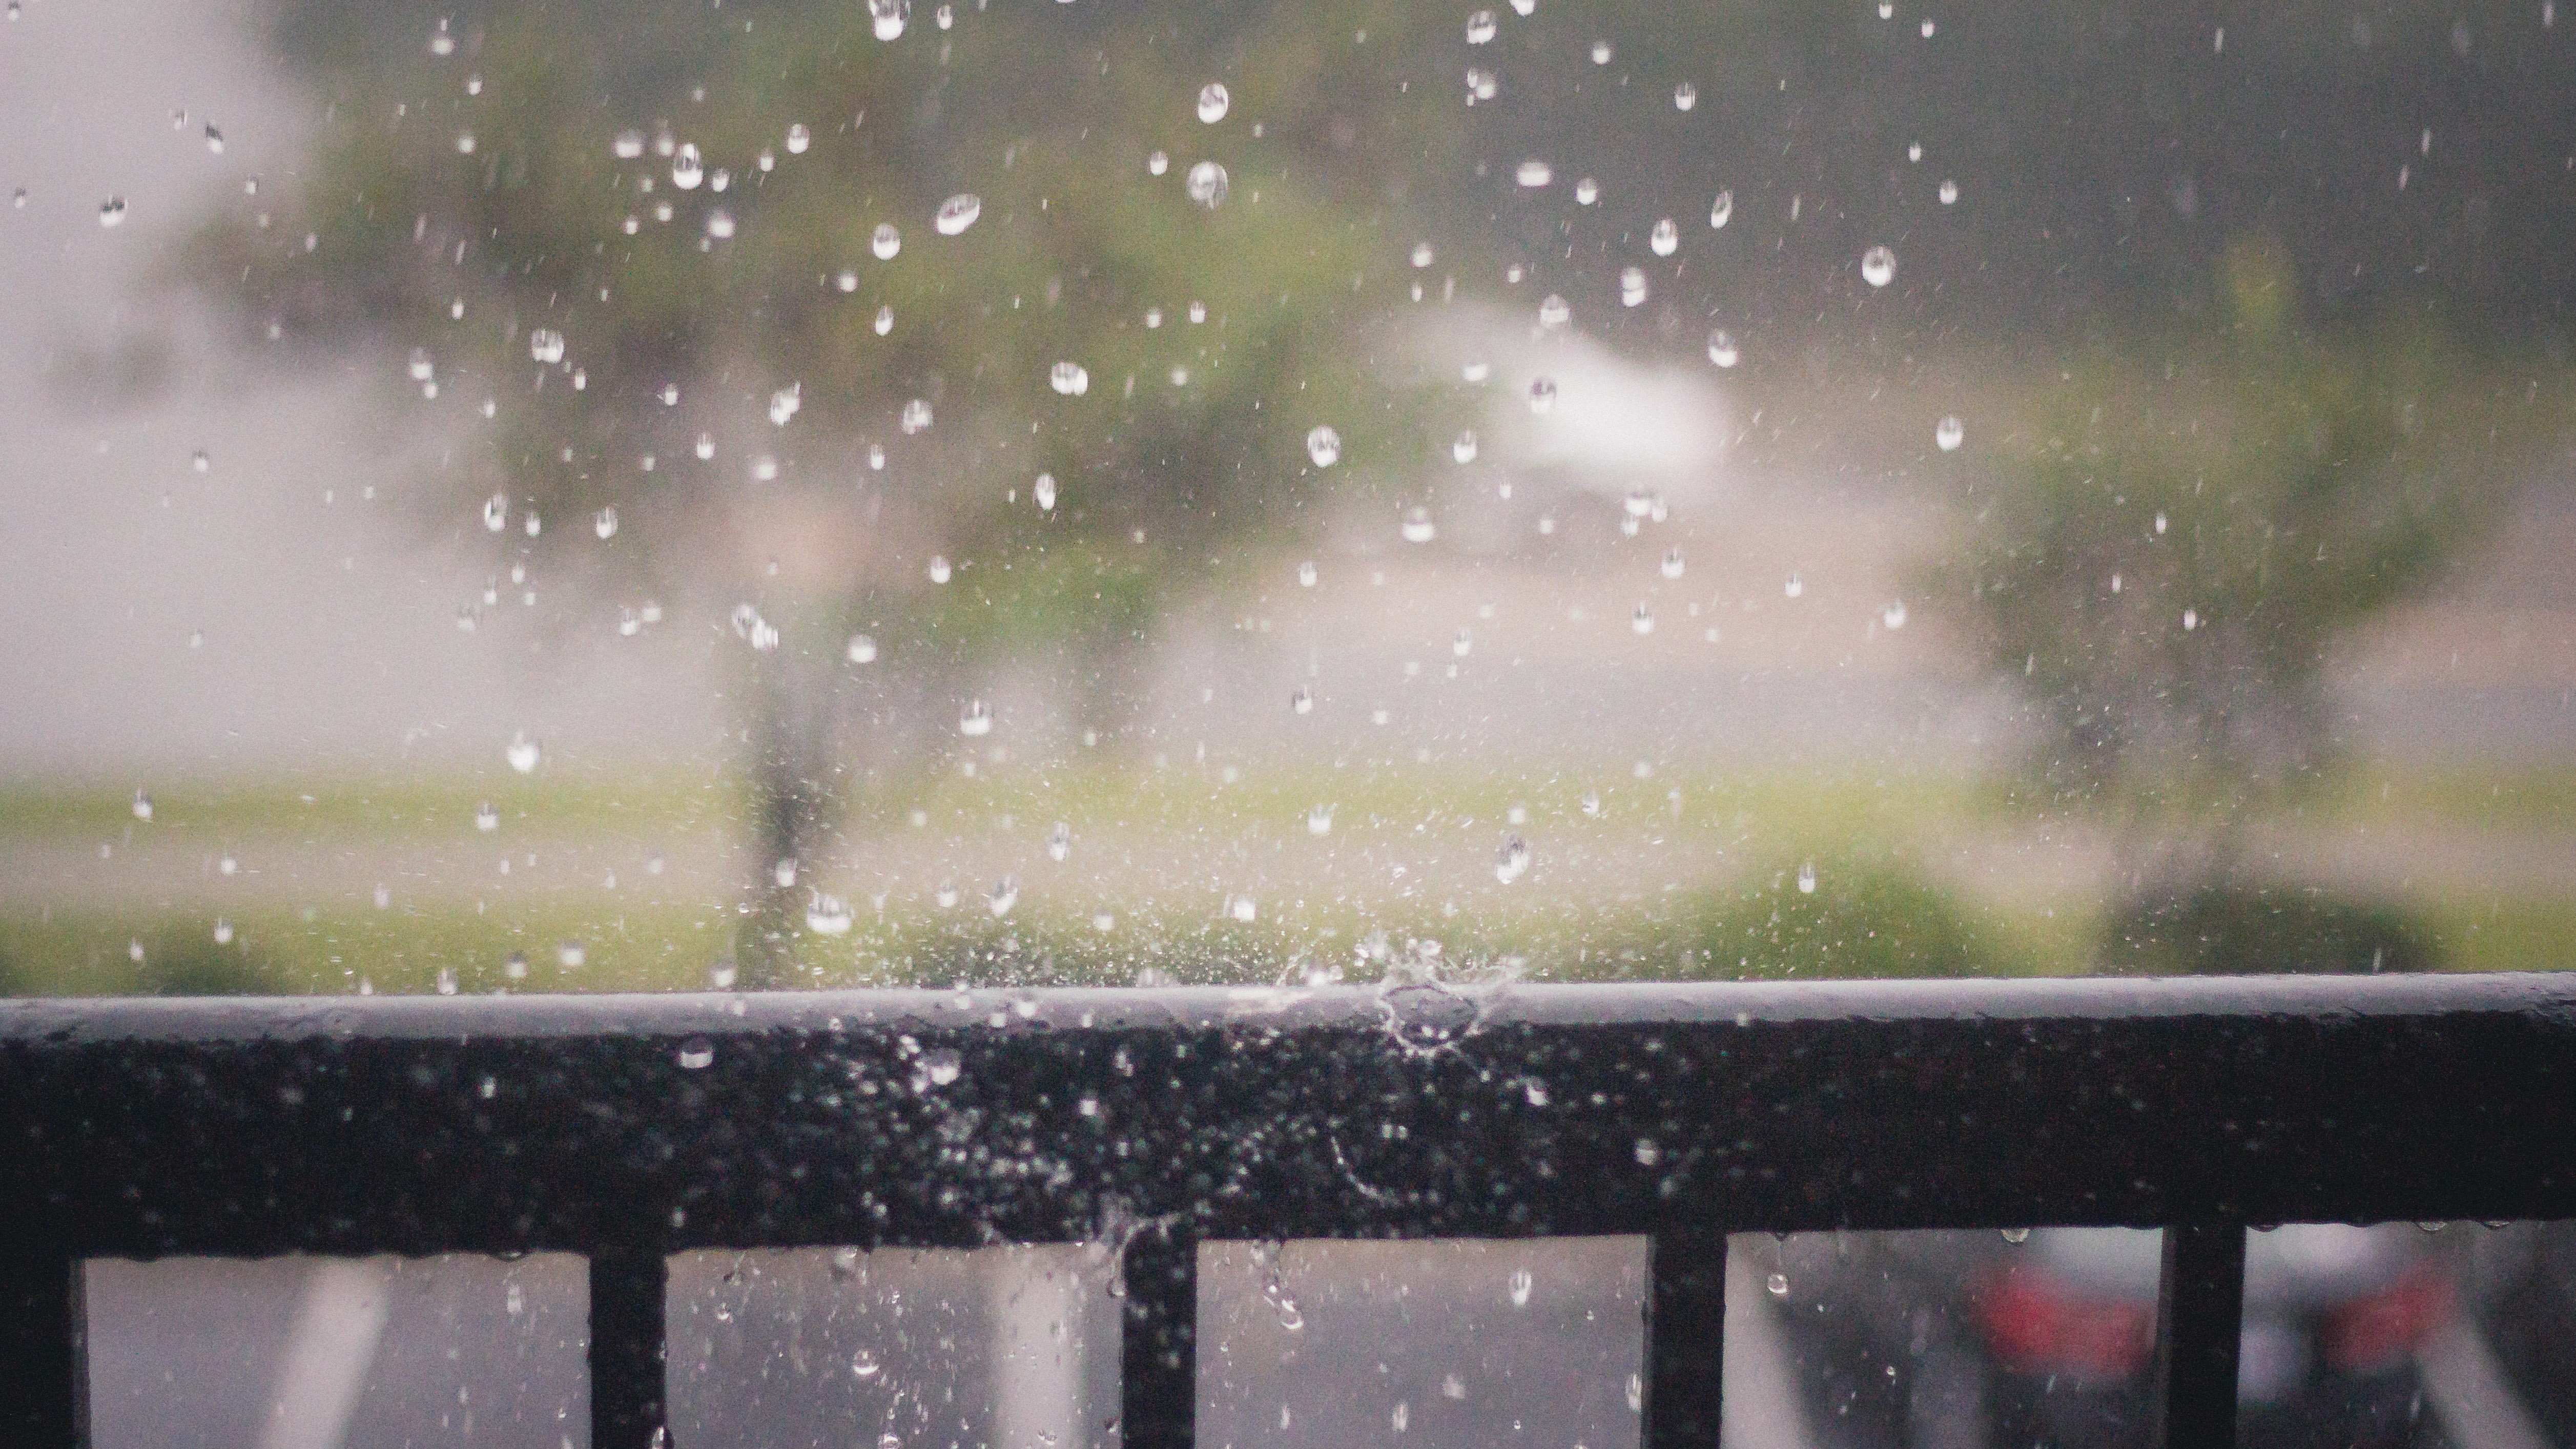
snow, sunlight, morning, rain, weather, freezing